Dagenham Roundhouse

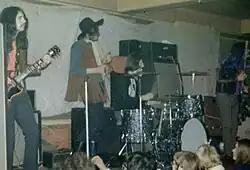
Killing Floor performing at the Roundhouse, 1971

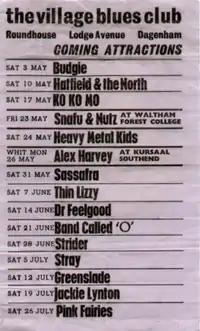
Handbill from 1975

A Facebook nostalgia group was started for the Village Blues Club in 2008. It now has some 100+ members, and a private reunion was held in May 2012, back in the Roundhouse where it all started. The band who played there the most in its heyday, a total of 13 times, Stray, headlined the gig.